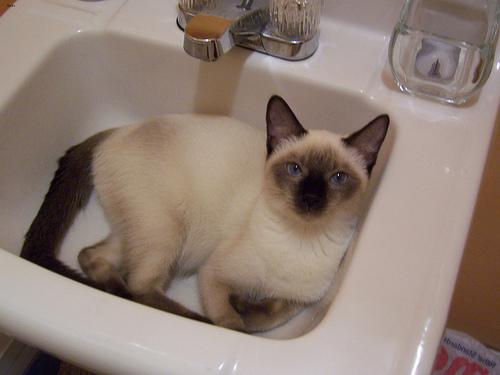
Breed: Siamese